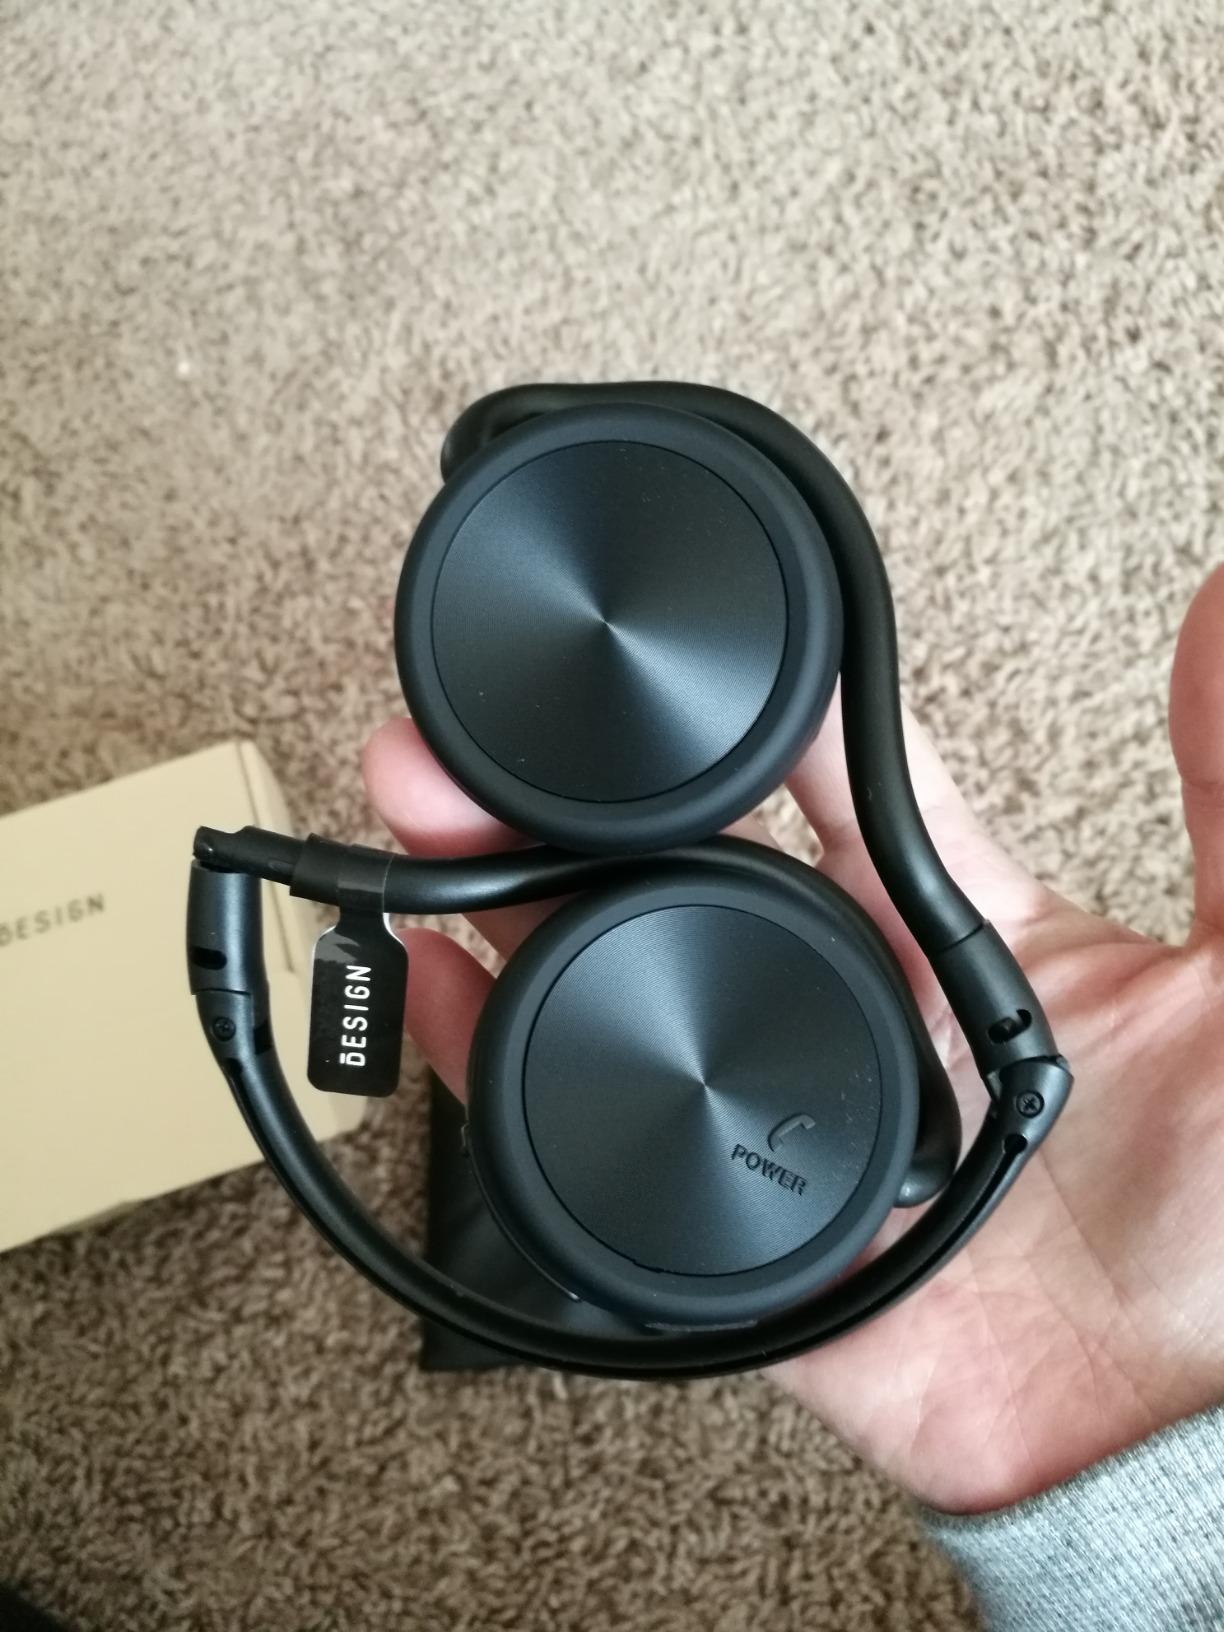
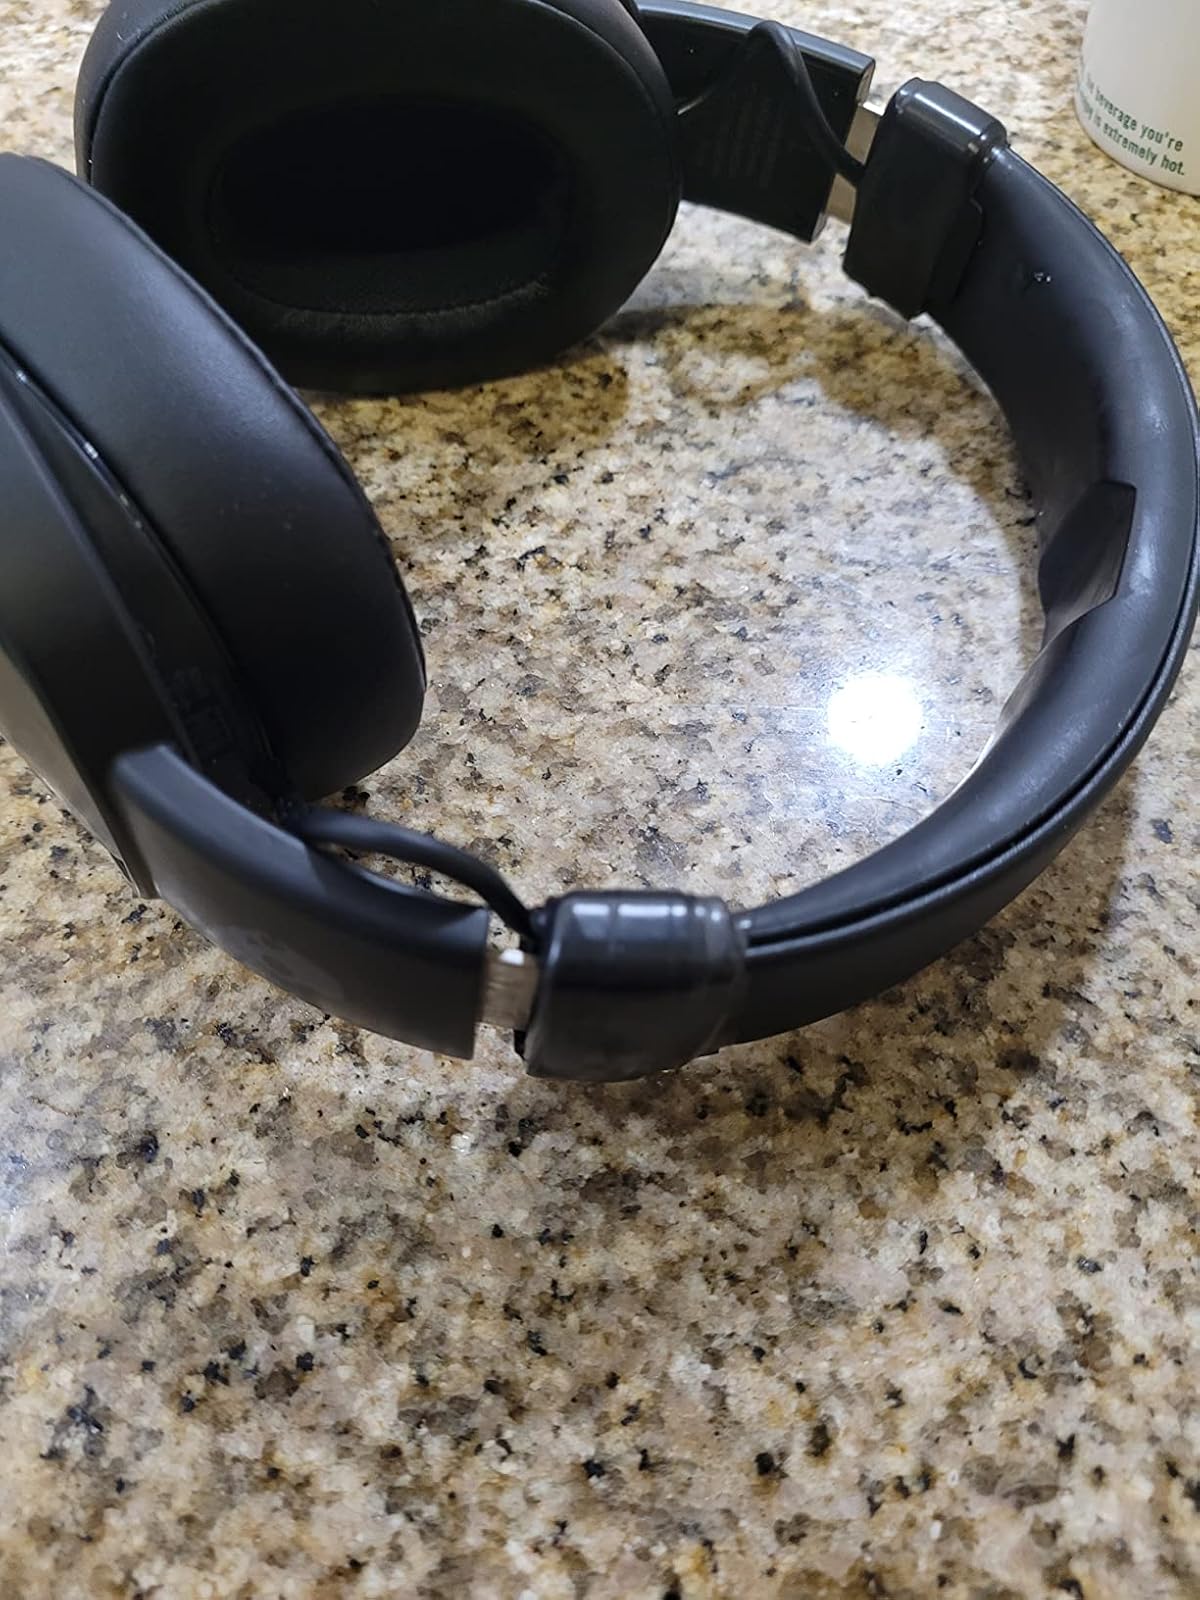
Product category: headphones
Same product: no